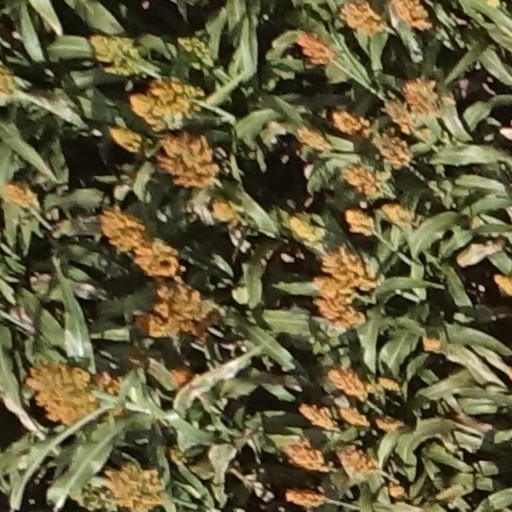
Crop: sorghum